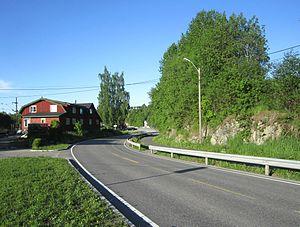
La route nationale 172 est une route nationale norvégienne reliant Fet à Sørum.